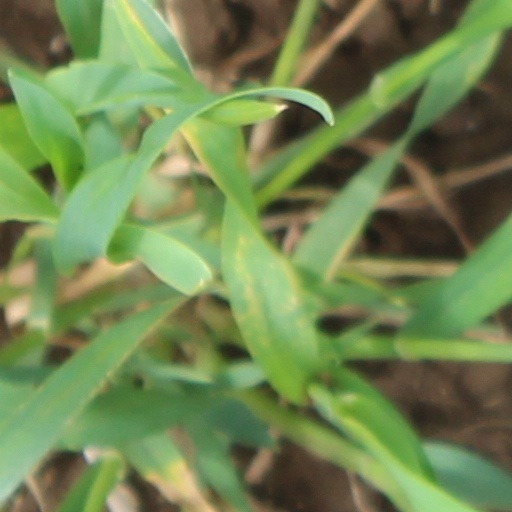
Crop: wheat